Wayne Sermon

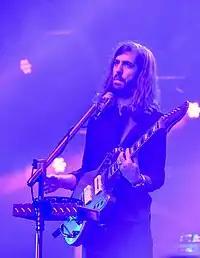
Sermon performing in 2016

Daniel Wayne Sermon (born June 15, 1984) is an American musician, songwriter, and record producer. He is the lead guitarist for the pop rock band Imagine Dragons.